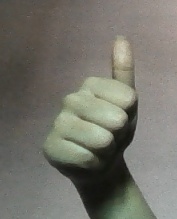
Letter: aleff